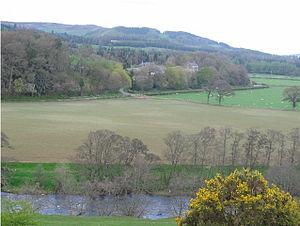
Une fée est un être légendaire, généralement décrit comme anthropomorphe et féminin, d'une grande beauté, capable de conférer des dons aux nouveau-nés, de voler dans les airs, de lancer des sorts et d'influencer le futur. L'idée que l'Homme se fait des fées varie selon les cultures et les pays : revenantes, anges déchus, élémentaires ou même humaines, minuscules ou immenses, toutes sont étroitement liées aux forces de la nature et au concept de monde parallèle. La Befana, la Dame blanche, les sirènes, les nymphes, Morgane, Viviane et une grande variété d'êtres et de créatures généralement féminines peuvent être considérés comme des « fées ». Les Anglo-Saxons utilisent le nom « fairies » pour désigner les fées, mais également toutes les petites créatures anthropomorphes du folklore païen telles que les lutins, les nains et les elfes.